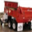
Label: truck